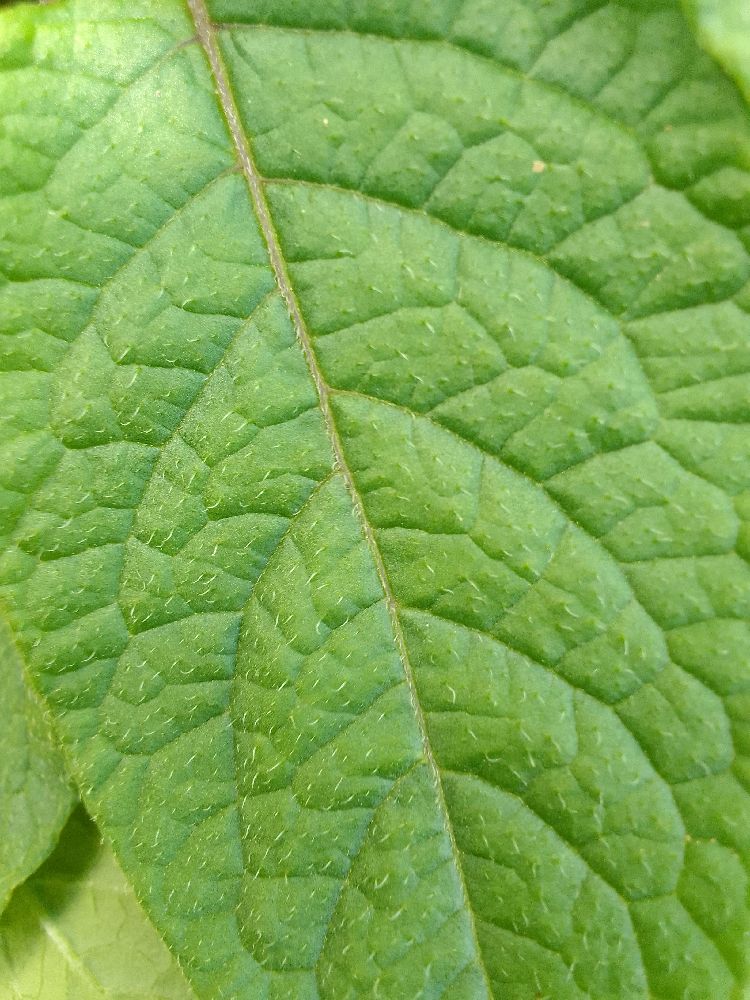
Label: Healthy